Blanka Vas

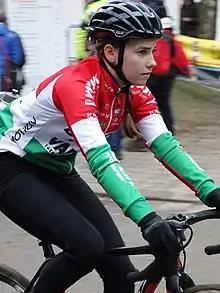
Vas in 2020

Blanka Kata Vas (born 3 September 2001) is a Hungarian professional racing cyclist, who currently rides for UCI Women's WorldTeam .